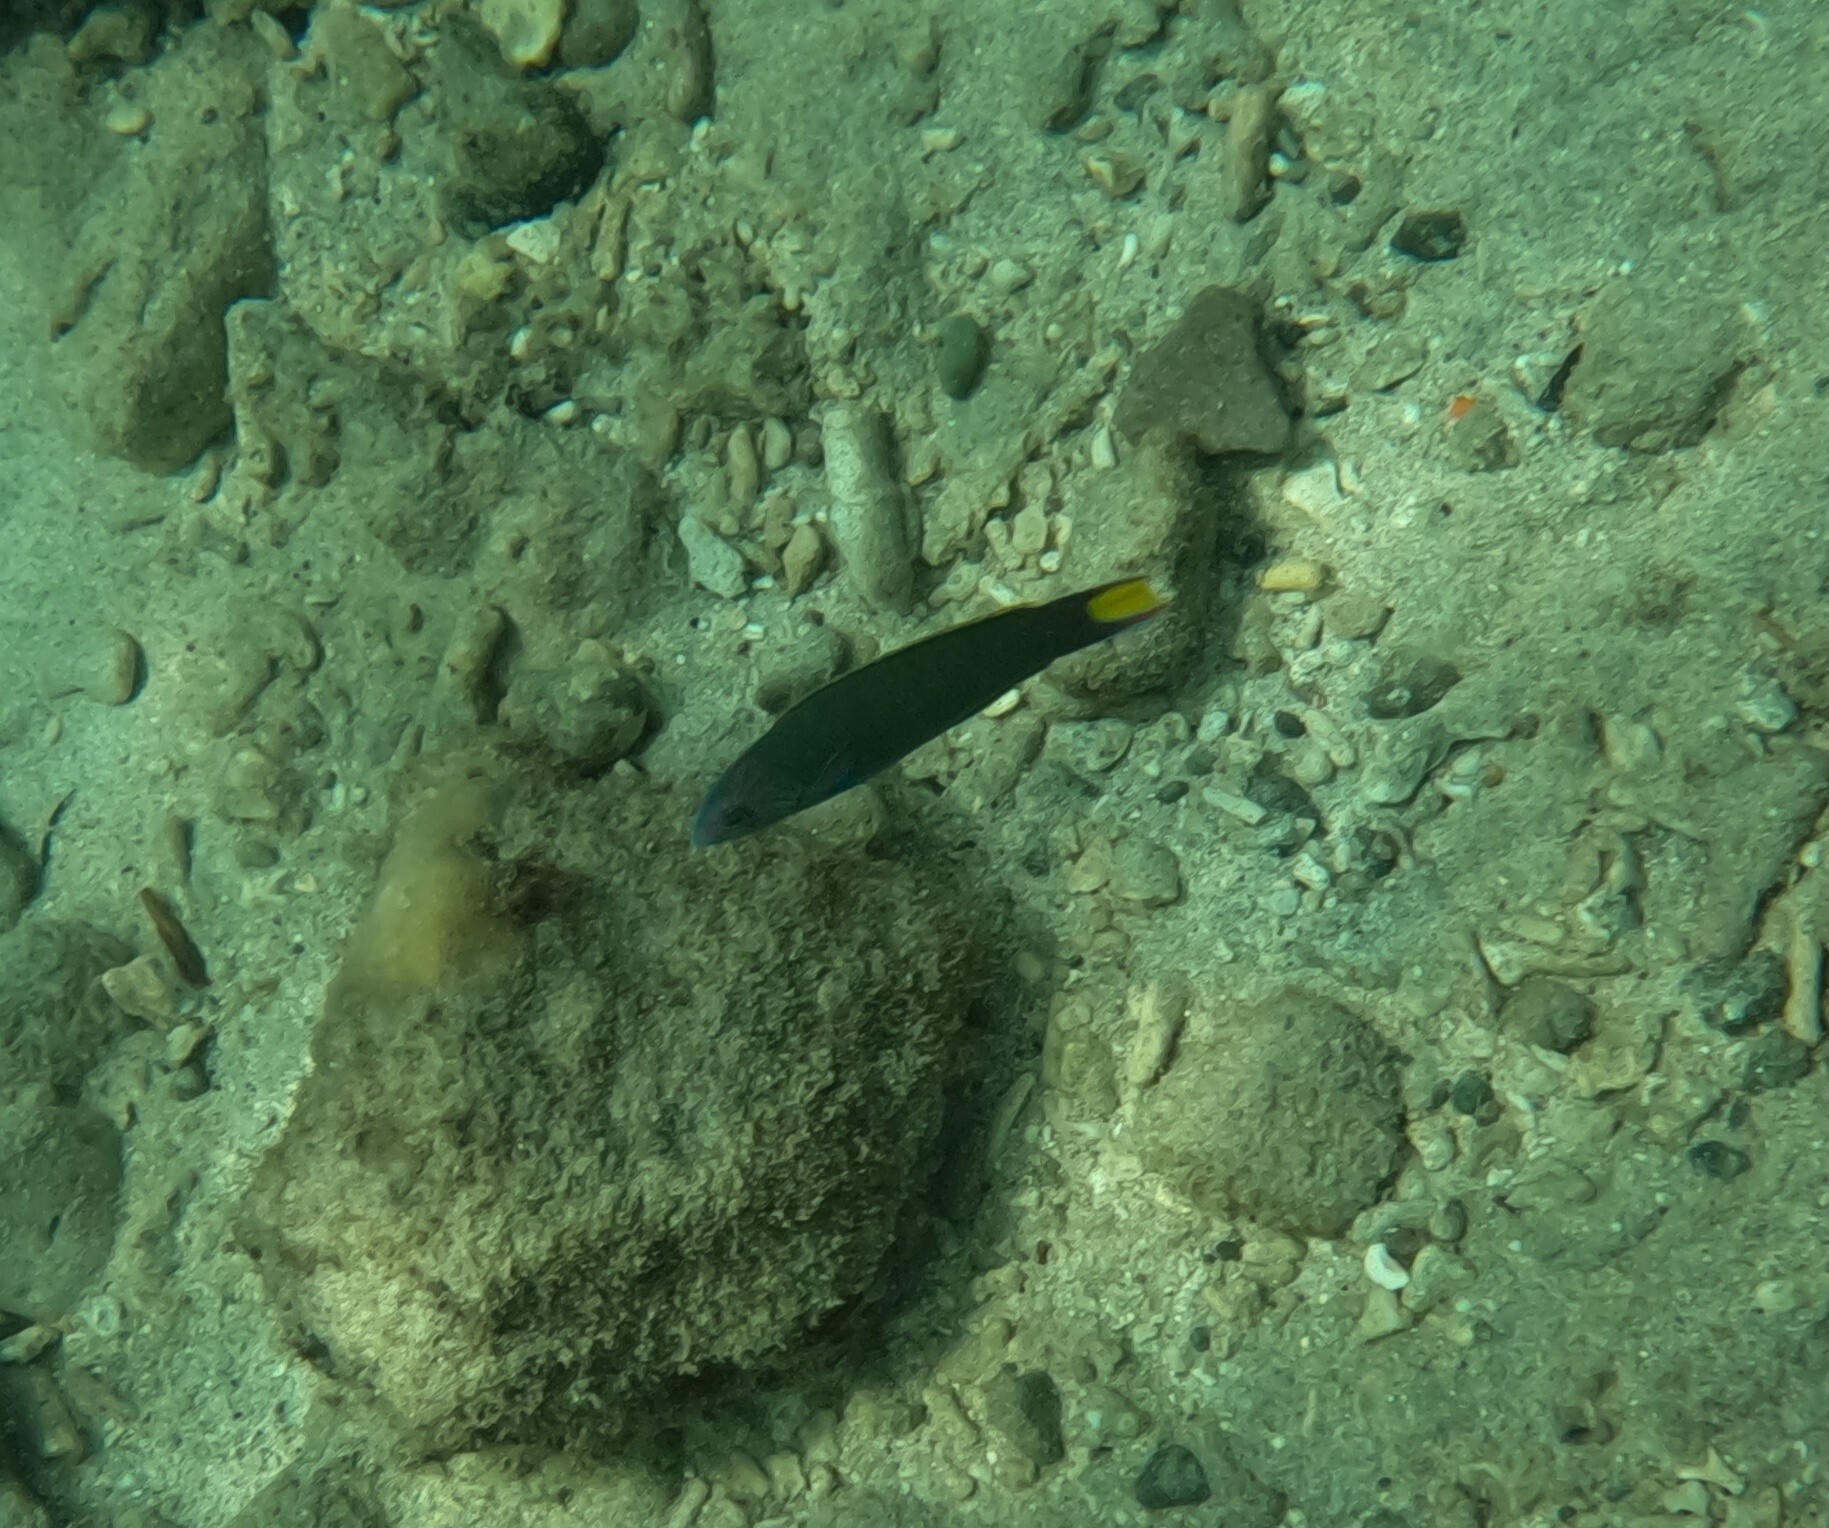
Thalassoma lunare (Moon Wrasse)